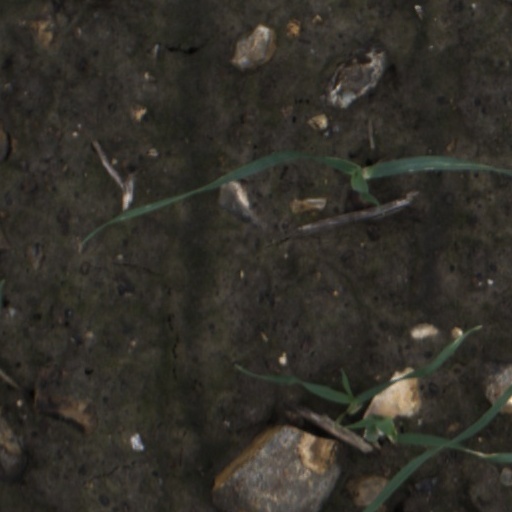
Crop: wheat